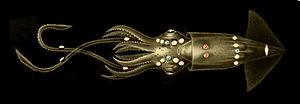
Les calmars, aussi appelés calamars, ou teuthides constituent un groupe morphologique, apparu au début du Jurassique, de céphalopodes décapodes marins regroupant près de 300 espèces. La plupart des espèces n'ont pas de nom vernaculaire spécifique et sont donc désignées en français sous le nom générique de « calmar ». Il en est de même pour le terme encornet, autre nom vernaculaire plus particulièrement utilisé lorsque ces animaux sont considérés en tant que comestibles ou appâts de pêche. L'ordre des Teuthida, qui regroupait tous les calmars, est désormais considéré comme obsolète parce que paraphylétique. Il est maintenant séparé en Myopsida et Oegopsida.
Les calmars perlés ou lycoteuthidés forment une famille de céphalopodes décapodes.
Les Oegopsina constituent un sous-ordre de calmars.